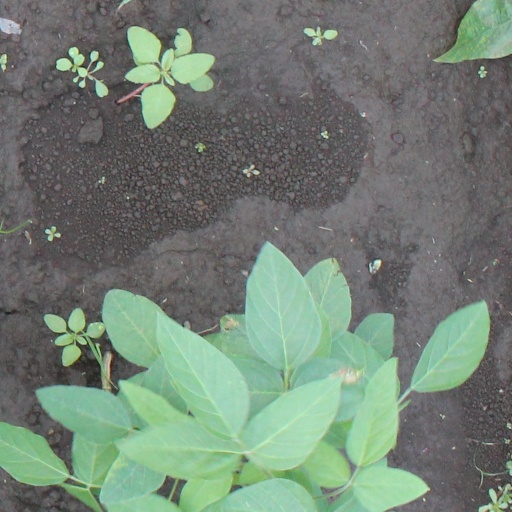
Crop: soybean